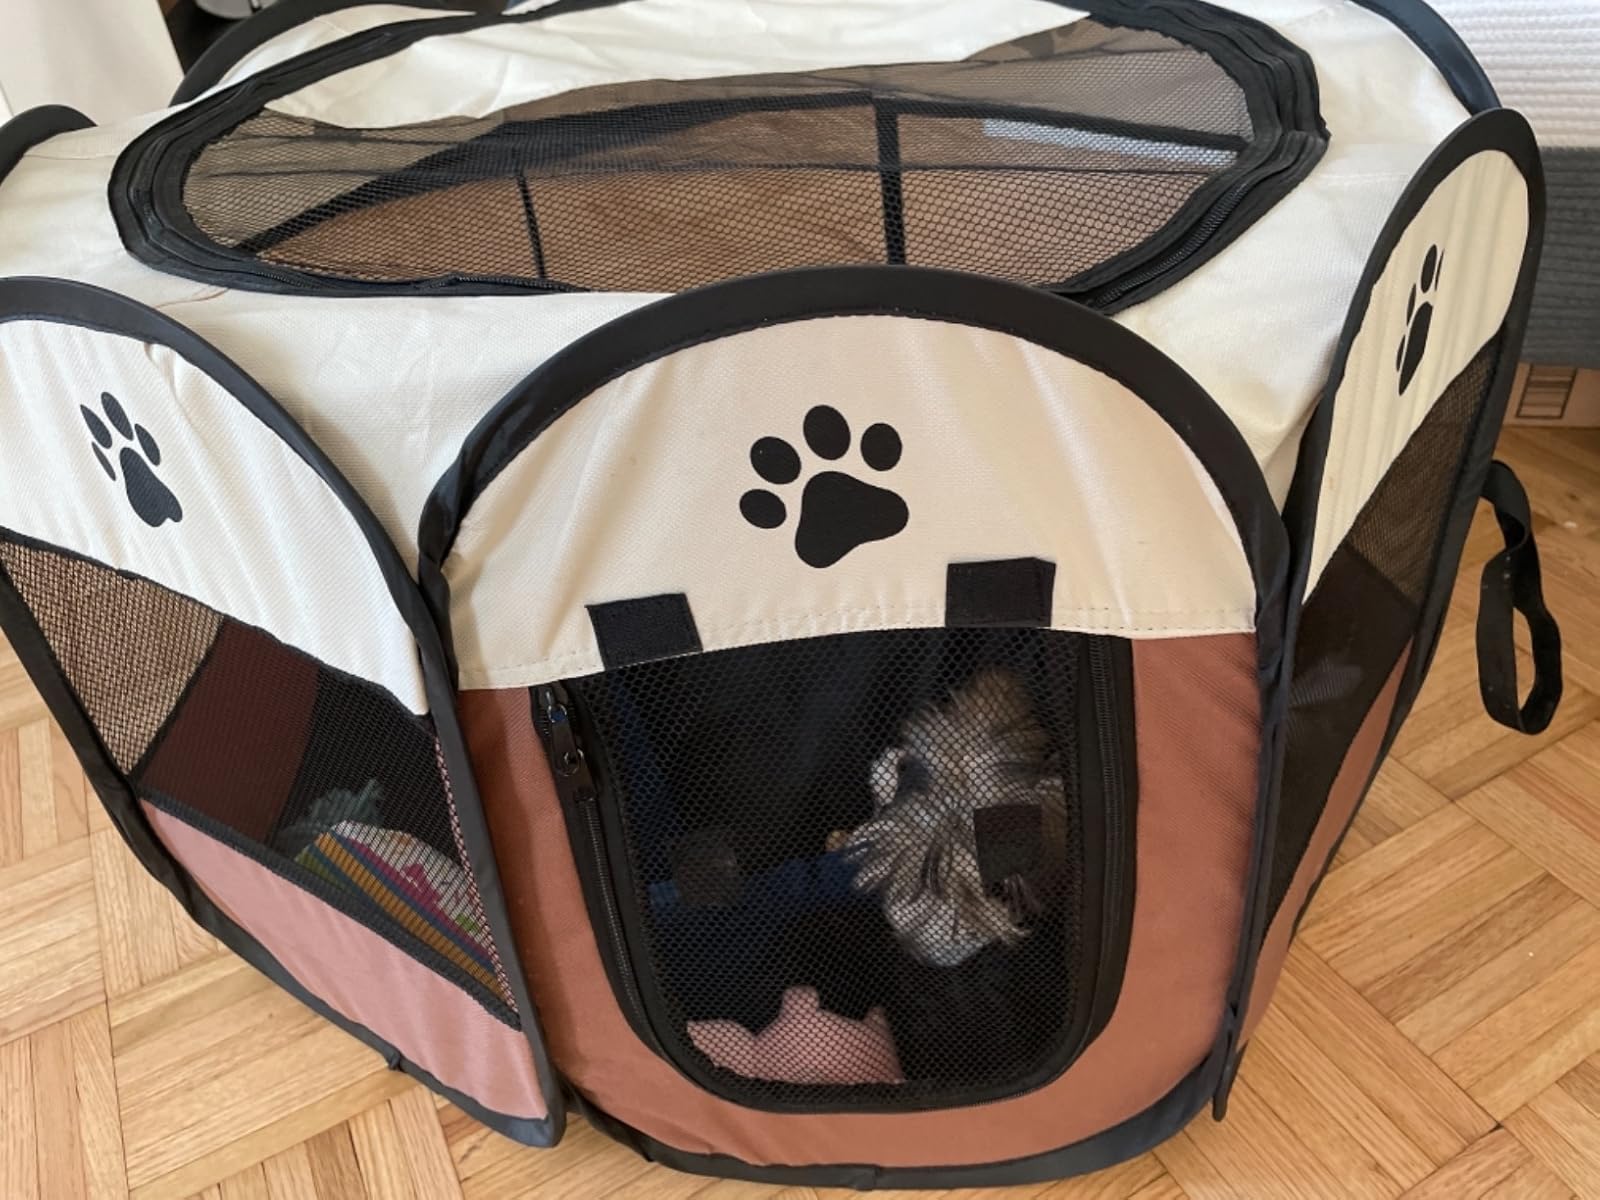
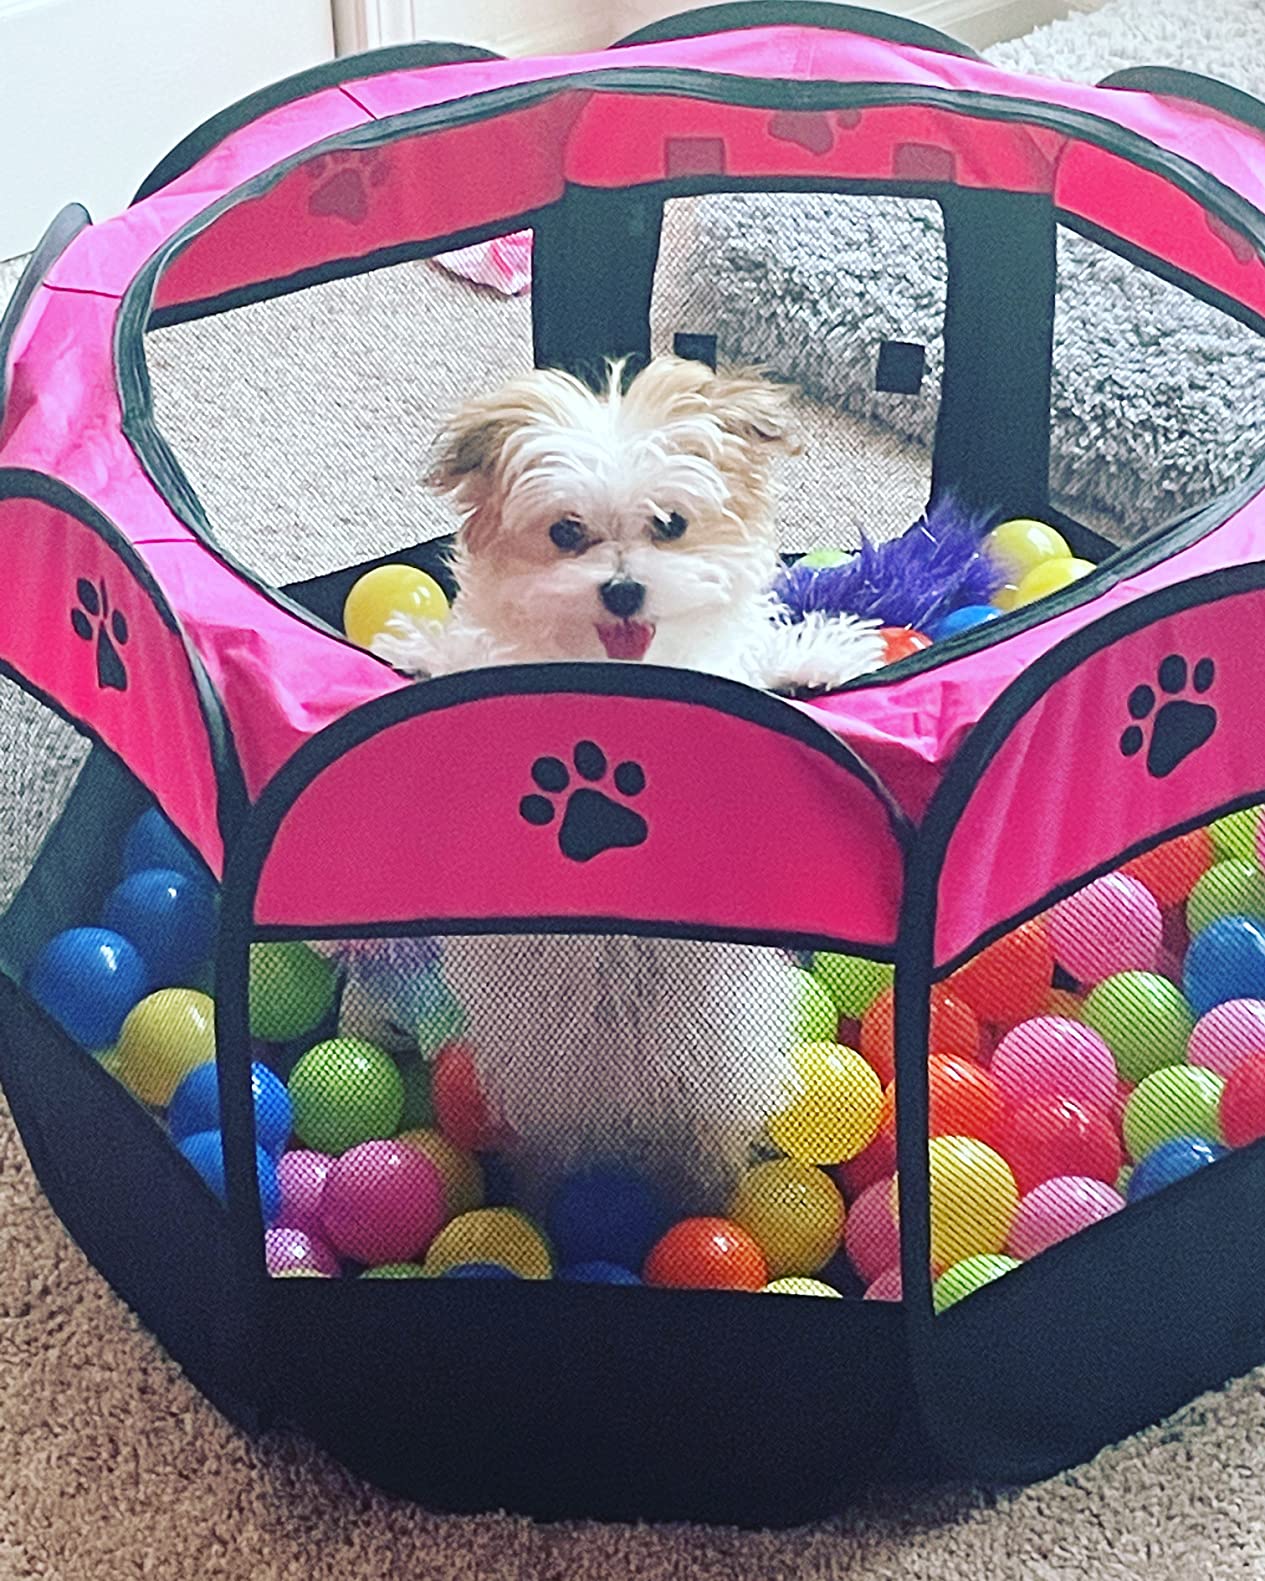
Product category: items_kennel
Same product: no